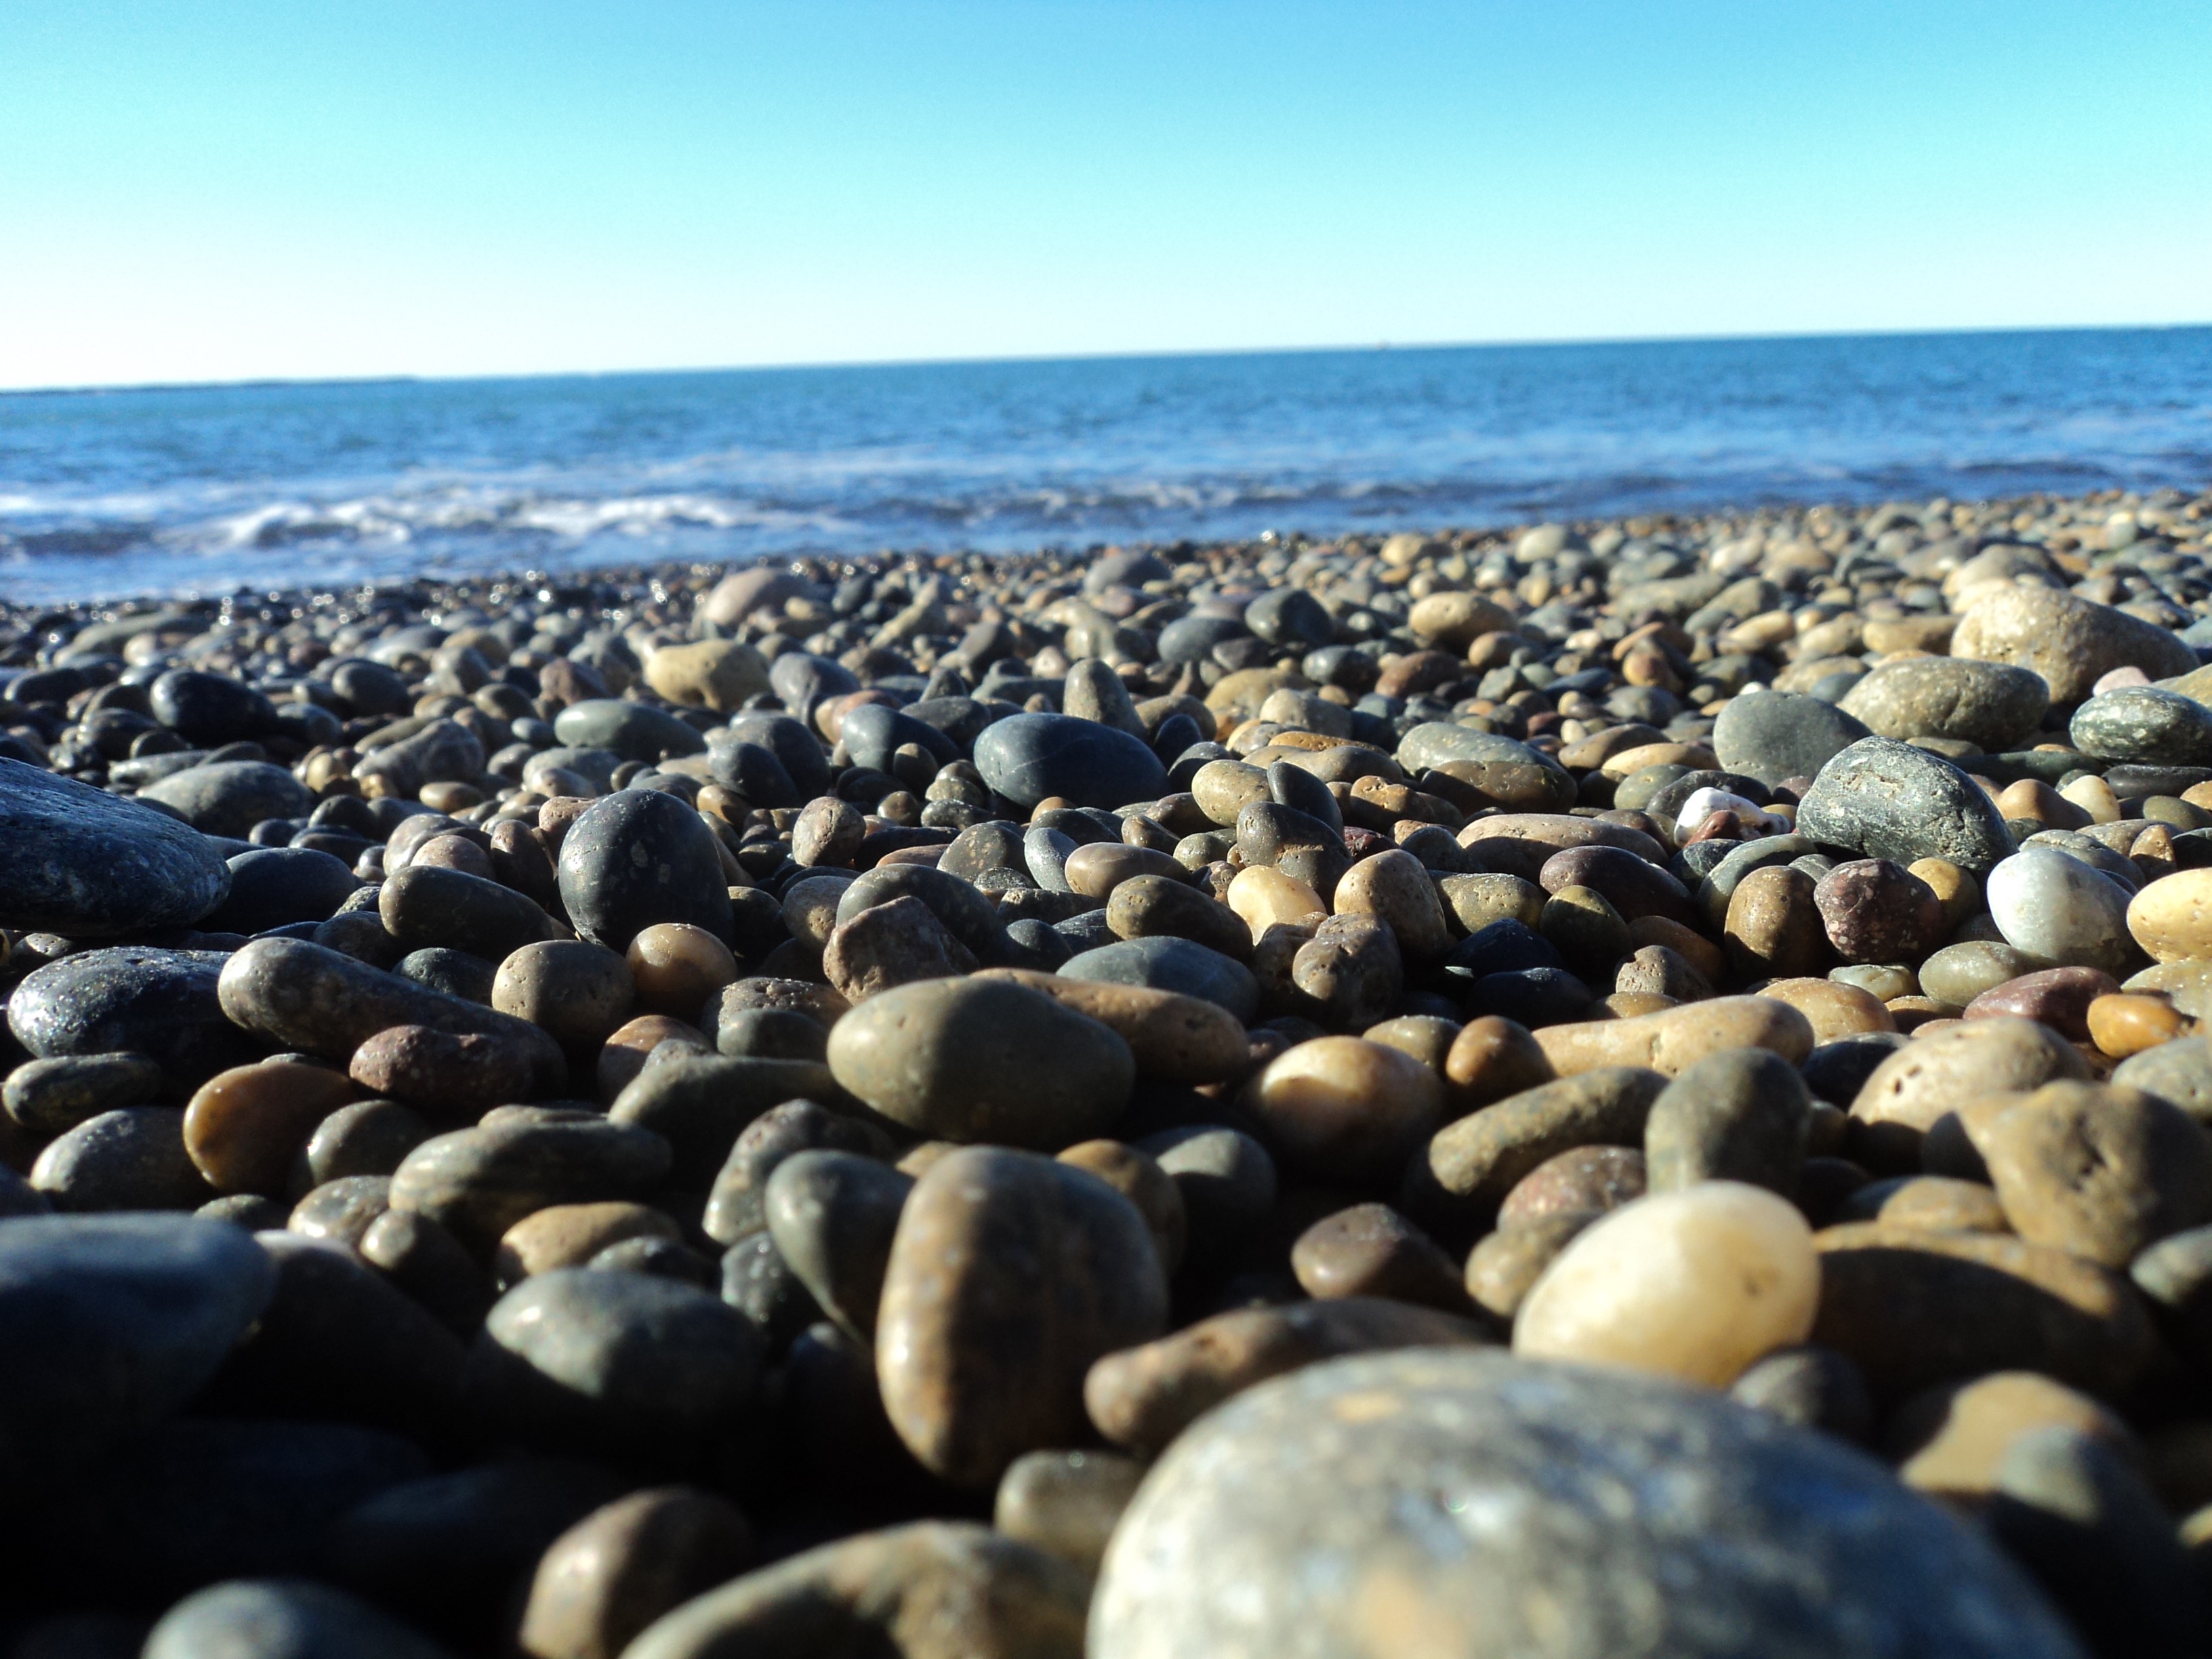
beach, sea, coast, water, sand, rock, ocean, shore, pebble, material, body of water, stones, background, mar, habitat, breakwater, beira mar